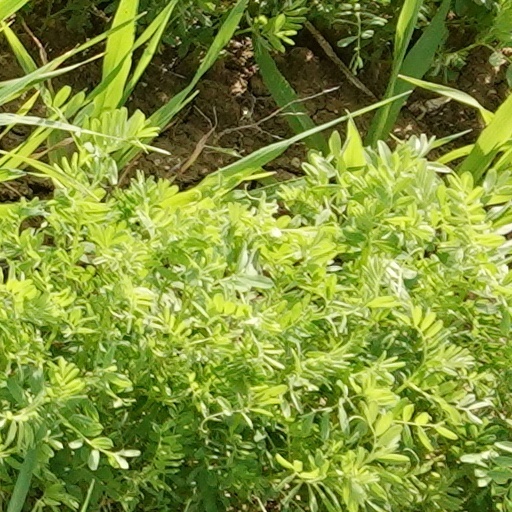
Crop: wheat